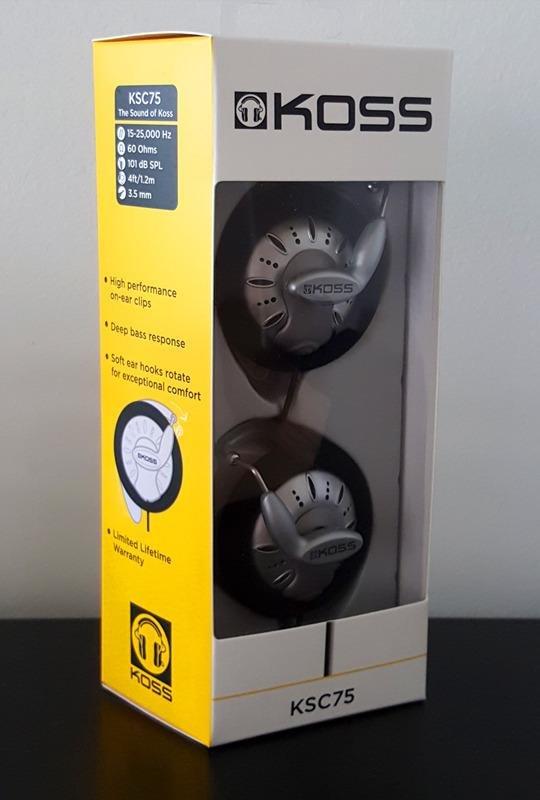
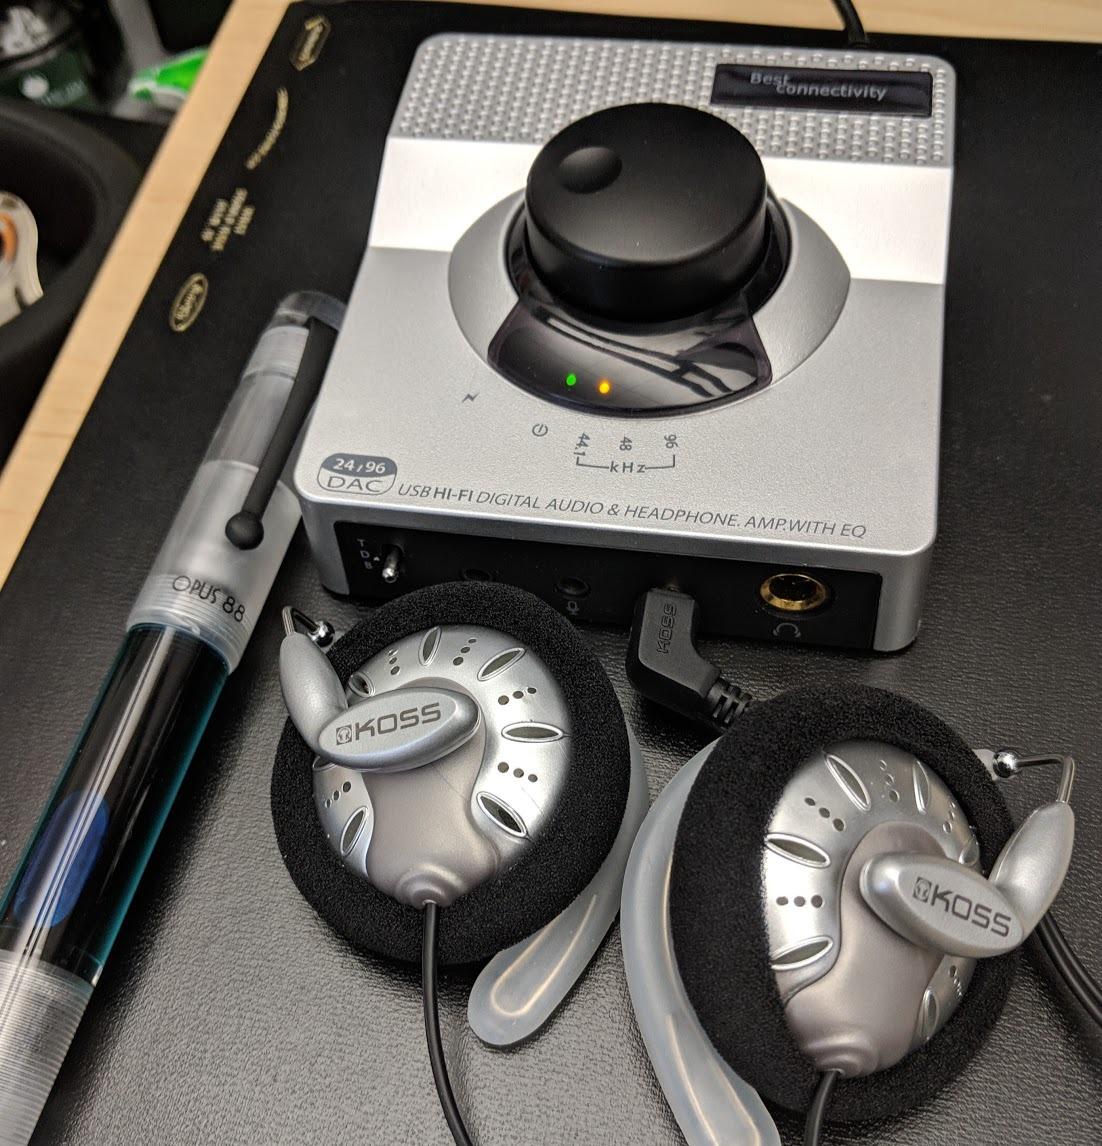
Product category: headphones
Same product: yes